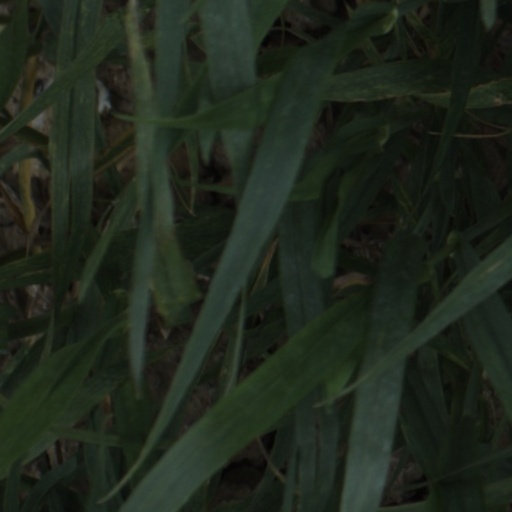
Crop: wheat